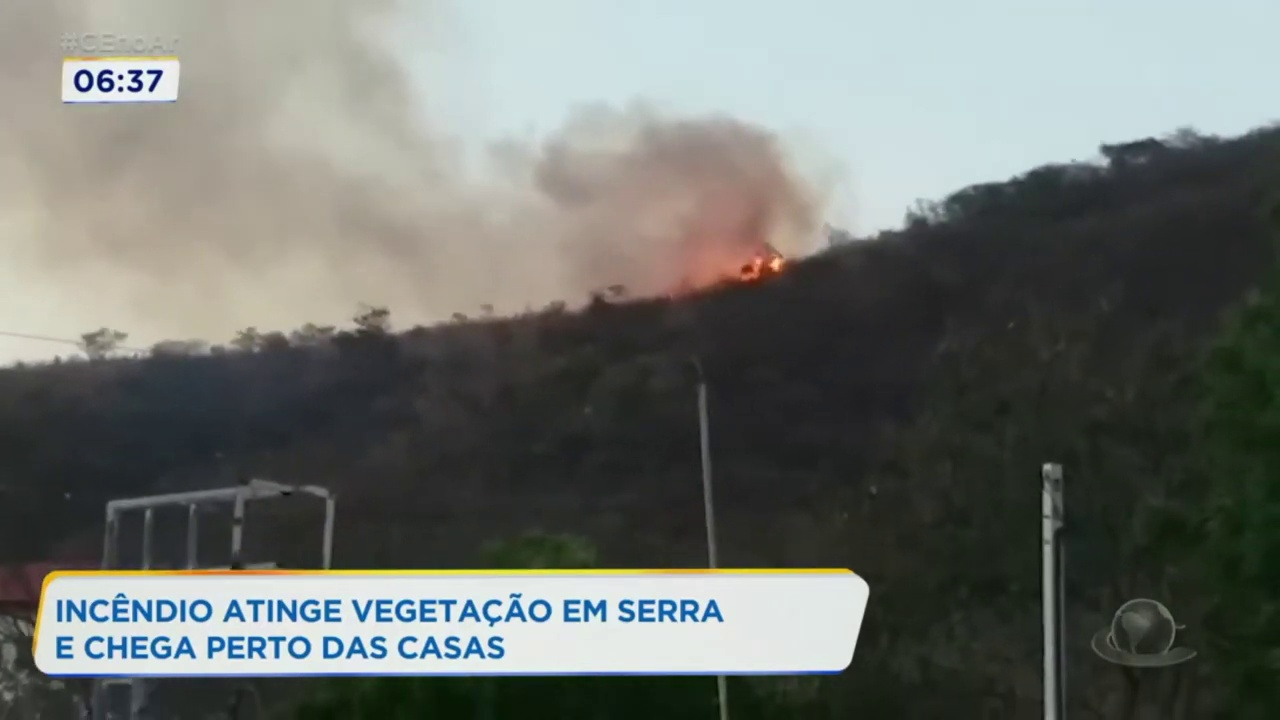
Fire: yes
Smoke: yes